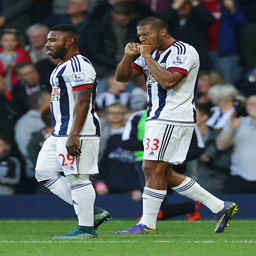
football player celebrates scoring his team 's first goal during the match .